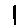
Label: 1